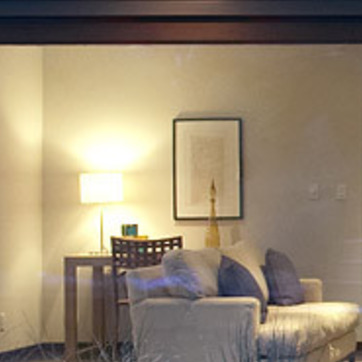
Material: glass